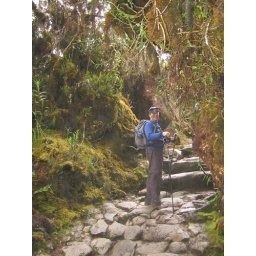
Steve in the cloud forest